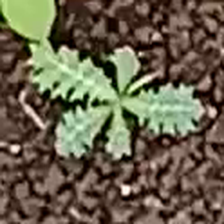
Weed species: Bilayat_(Mexicana_Argemone)